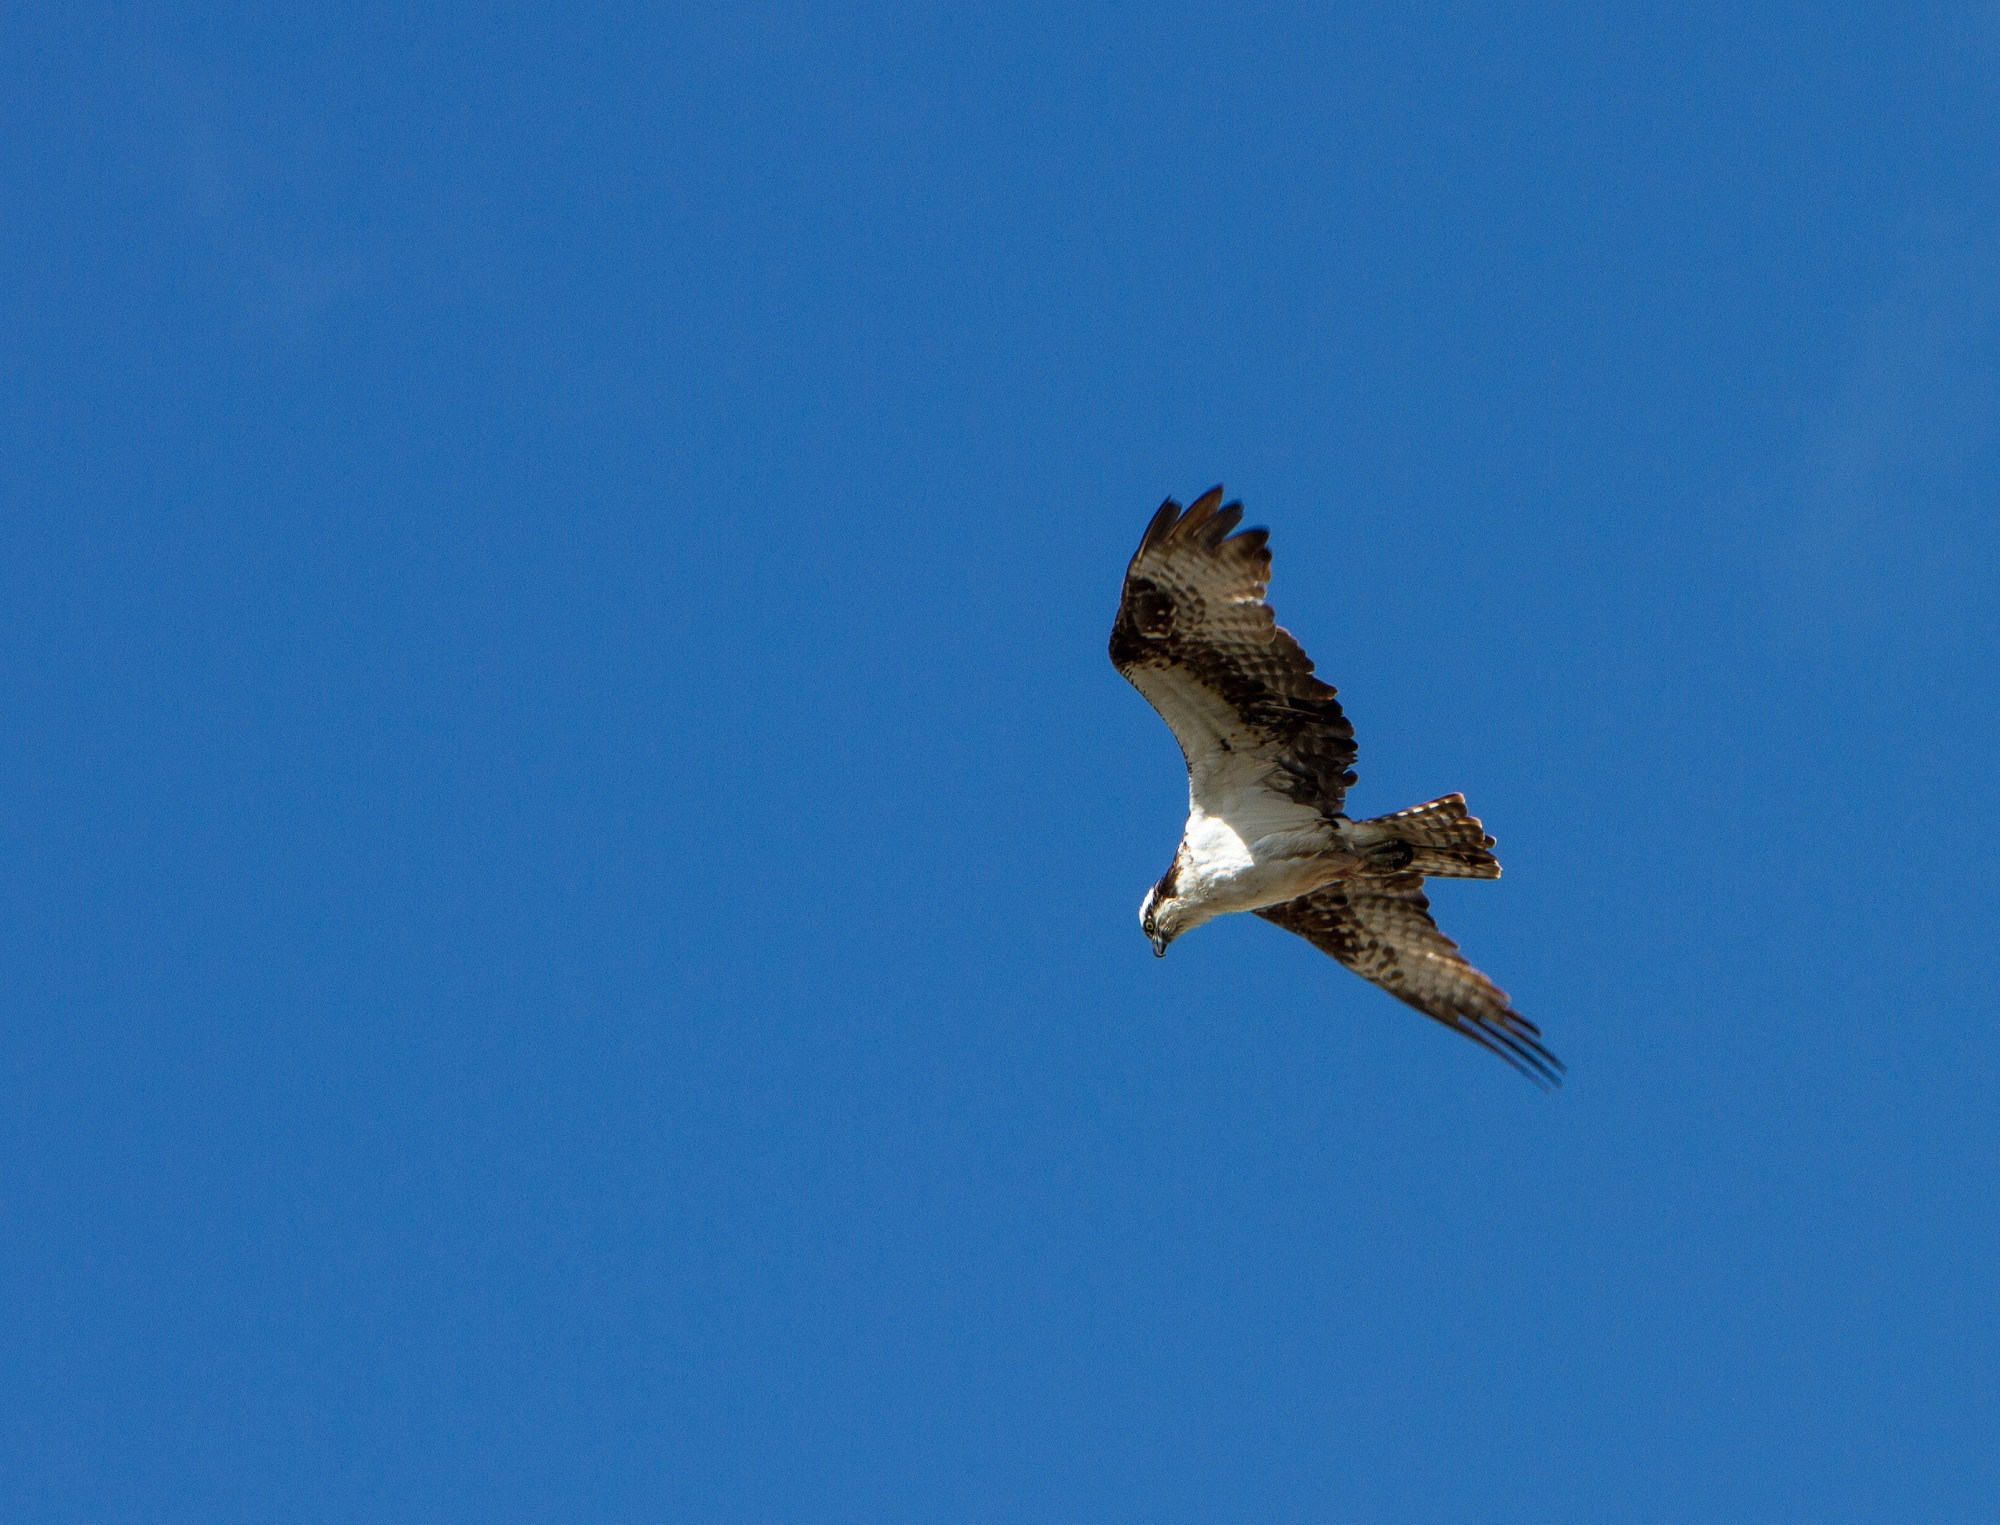
nature, bird, wing, sky, flying, wildlife, wild, beak, flight, blue, hawk, fauna, raptor, wings, vertebrate, osprey, talons, hunting, hunter, spread, perching bird, accipitriformes